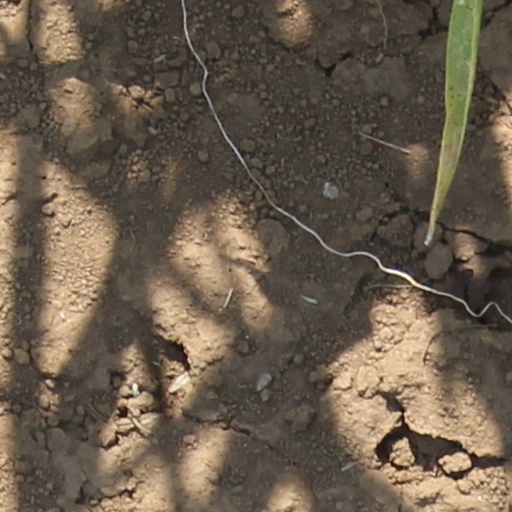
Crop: wheat